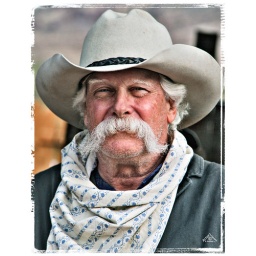
A cowboy in a white hat